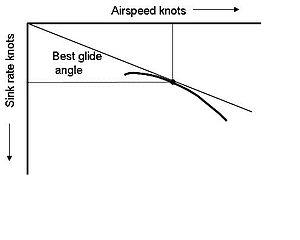
Vitesse optimale de plané pour un aéronef.
Un planeur tend naturellement à redescendre sauf si le pilote peut trouver des ascendances dans l'atmosphère. Le but d'un vol en planeur est soit de couvrir la plus grande distance possible ou d'opérer à la vitesse la plus grande possible. On notera que vu que les ascendances thermiques ne se produisent que pendant un intervalle de temps donné, il faut aller le plus vite possible pour couvrir la distance la plus grande possible.